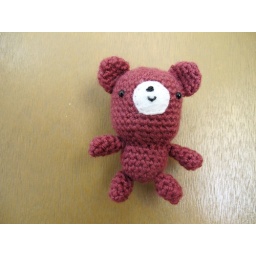
pink bear amigurumi, pattern by Ana Paula Rimoli